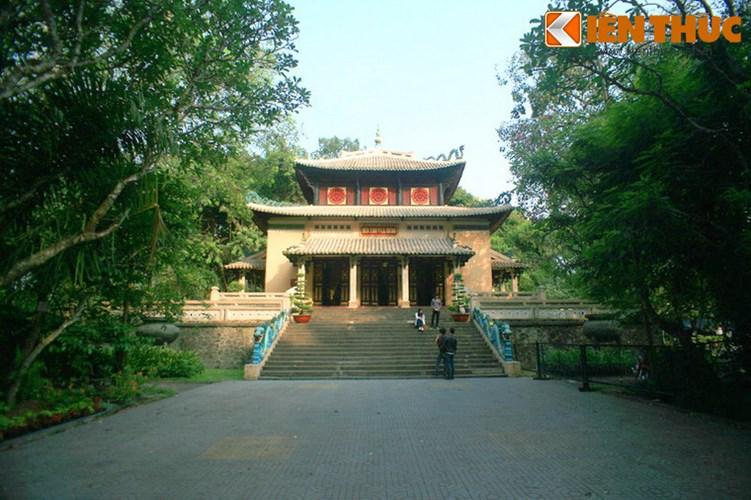
có một vài người xuất hiện ở trước một ngôi chùa